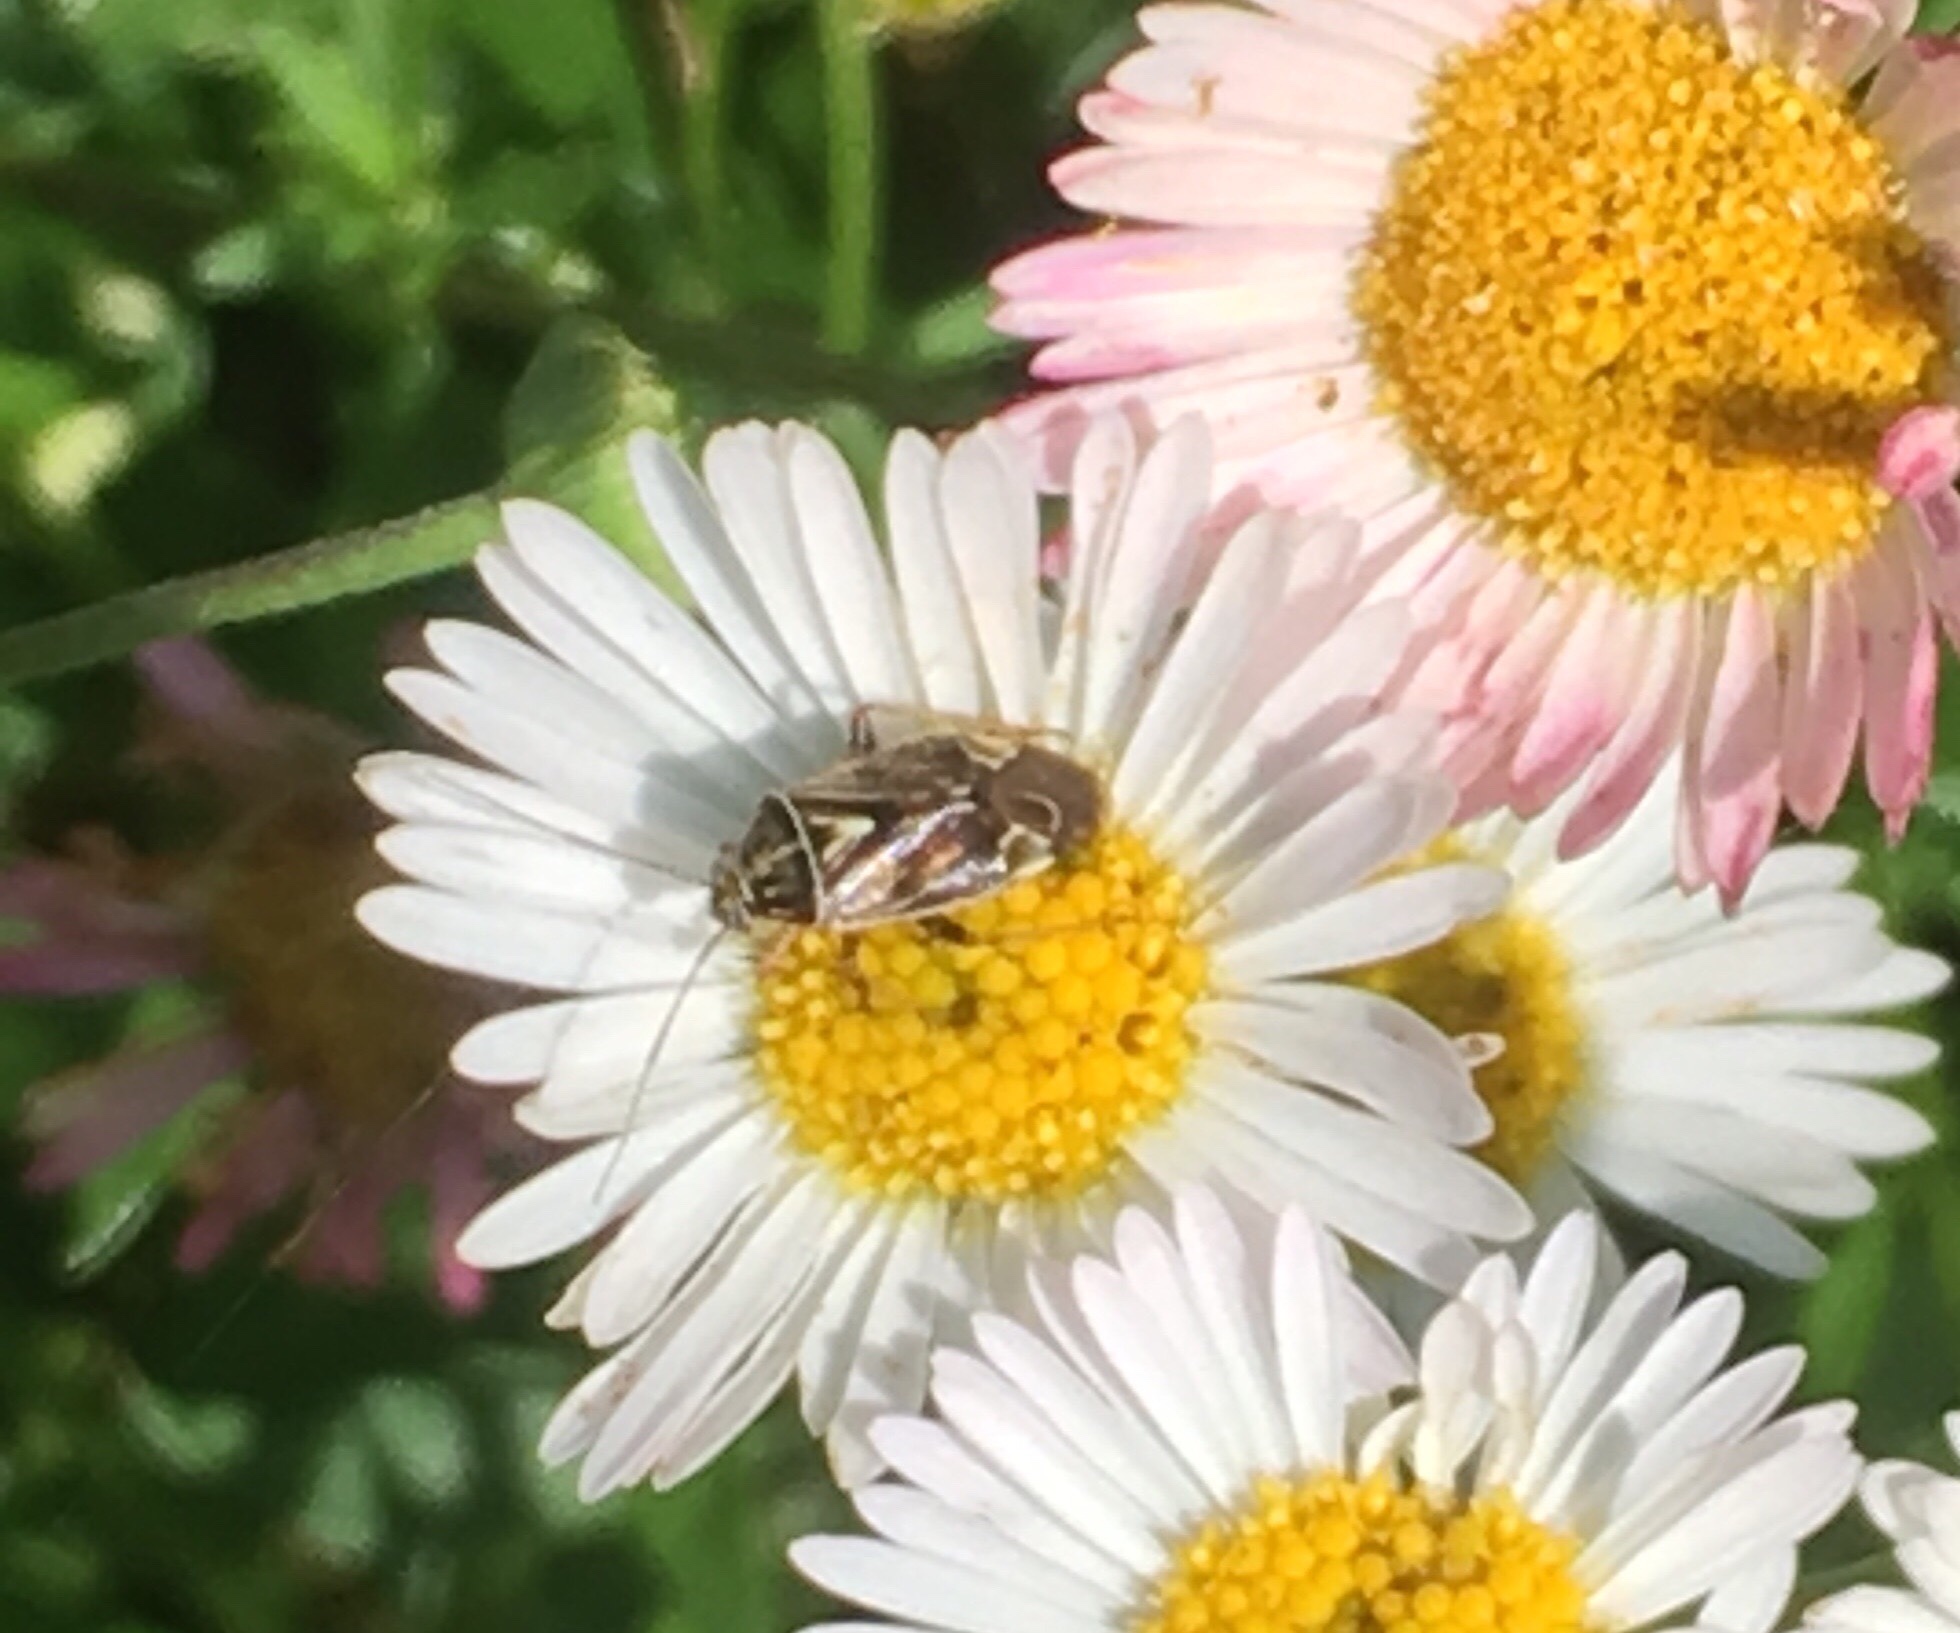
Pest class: lygus_bug